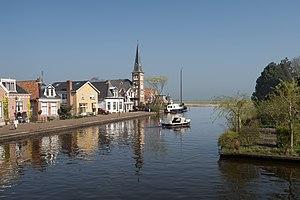
Woudsend est un village de la commune néerlandaise de Súdwest Fryslân, dans la province de Frise. Son nom en frison est Wâldsein.